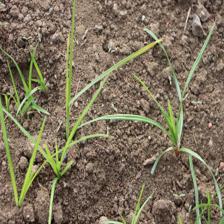
Label: Grass